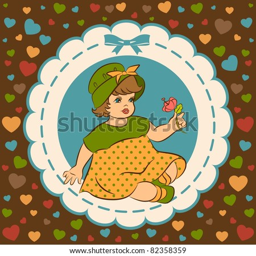
vintage cartoon little girl on the background with hearts .